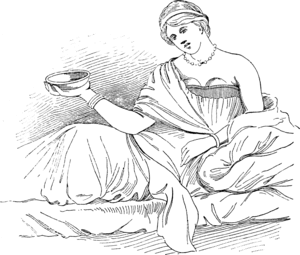
Fig. 3. — Fasciœ mamillares des femmes Romaines.Italiano: Dettaglio dell'affresco Morte di Sofonisba (scena di banchetto), rinvenuto a Pompei nella Casa di Giuseppe II (VIII, 2, 39), oggi esposto nel Museo Archeologico Nazionale di Napoli (inv. 8968).